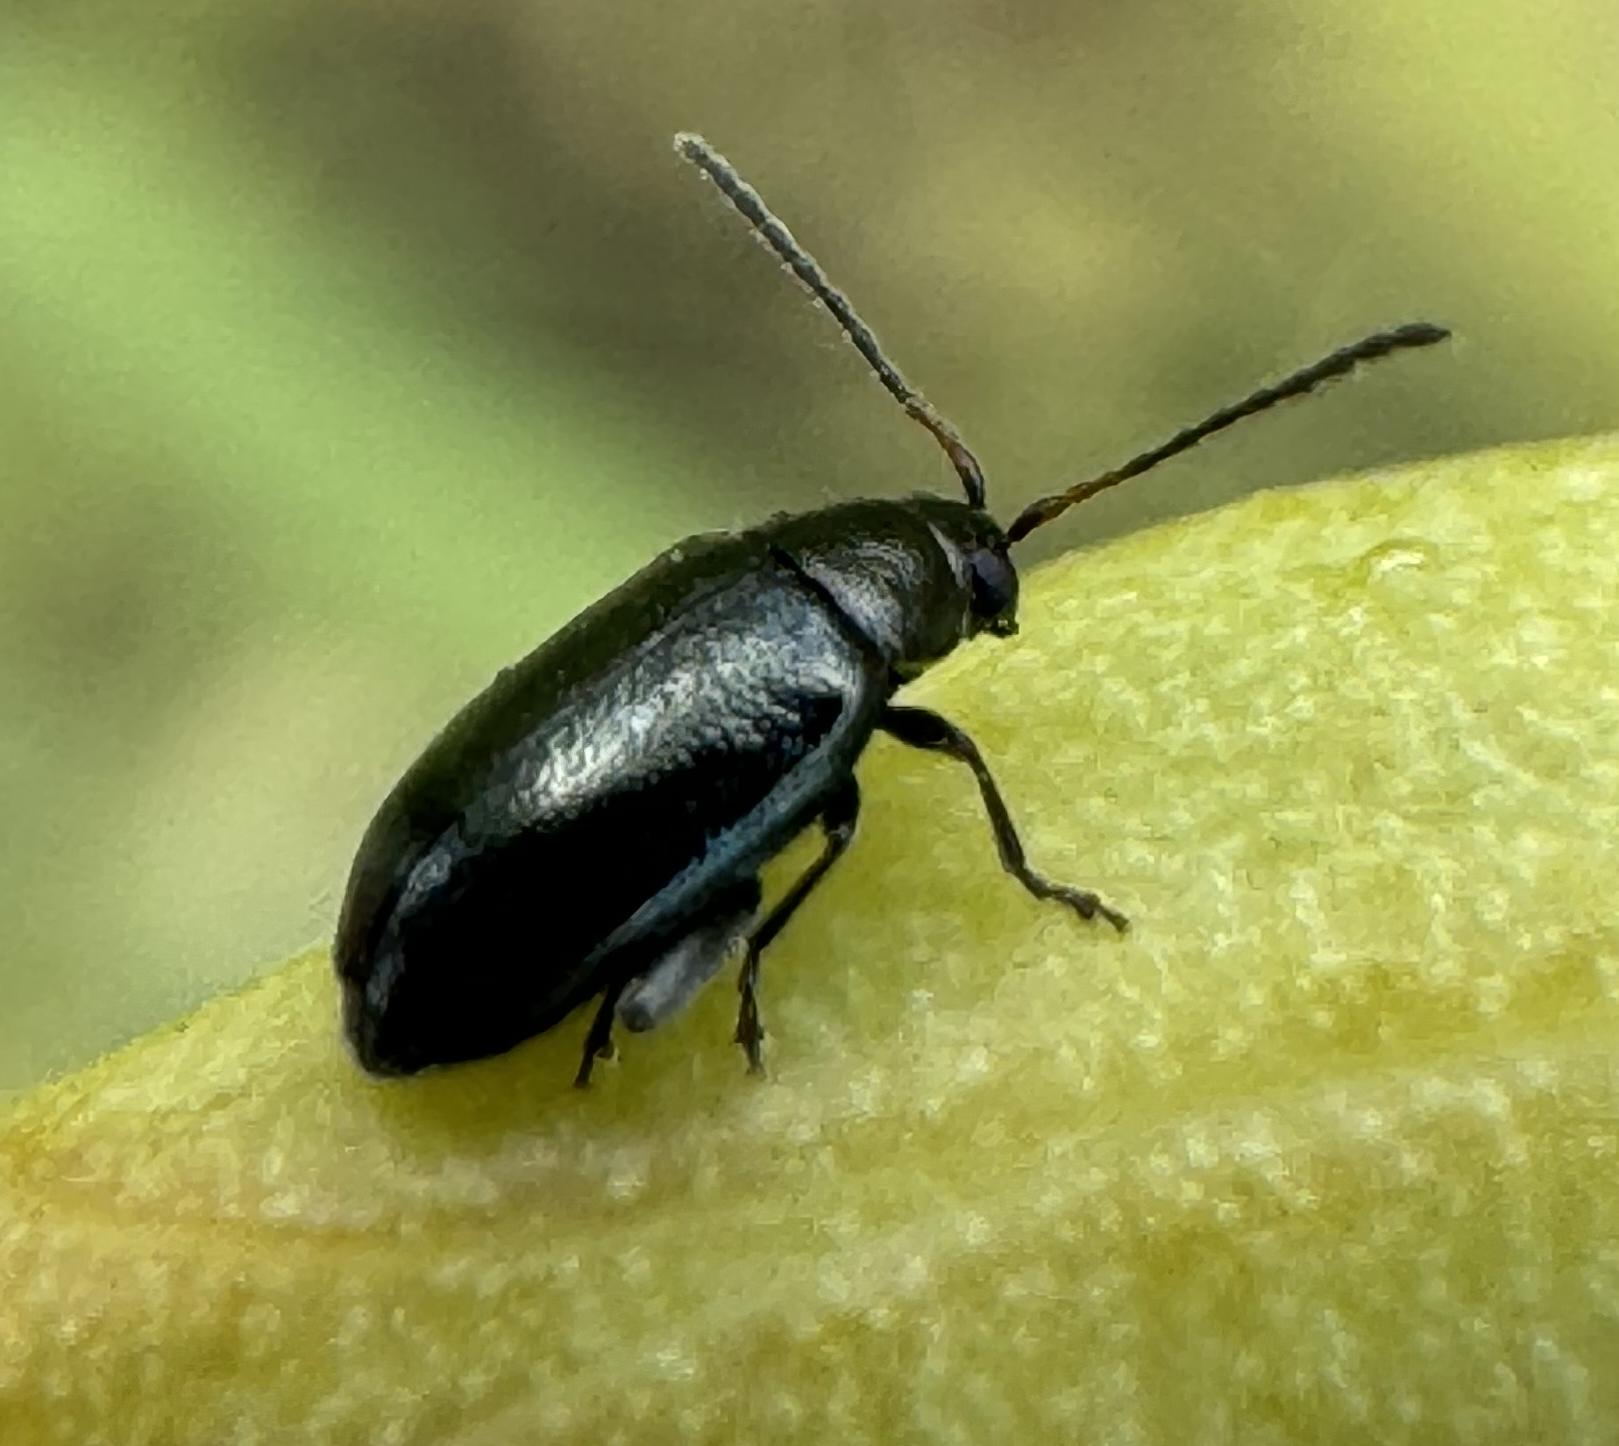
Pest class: crucifer_flea_beetle